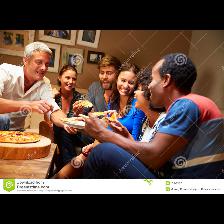
Label: Human